Chuu Wai

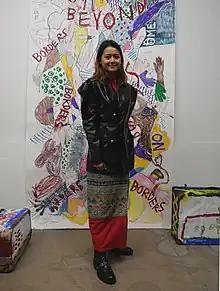
Chuu wai in 2022 at the Espace Kugler in Geneva, Switzerland

Chuu Wai Nyein (born 1992 in Yatsaut, Shan State) is a painter, performance artist and activist from Myanmar who has lived in exile in Paris following the 2021 Myanmar coup d'état.